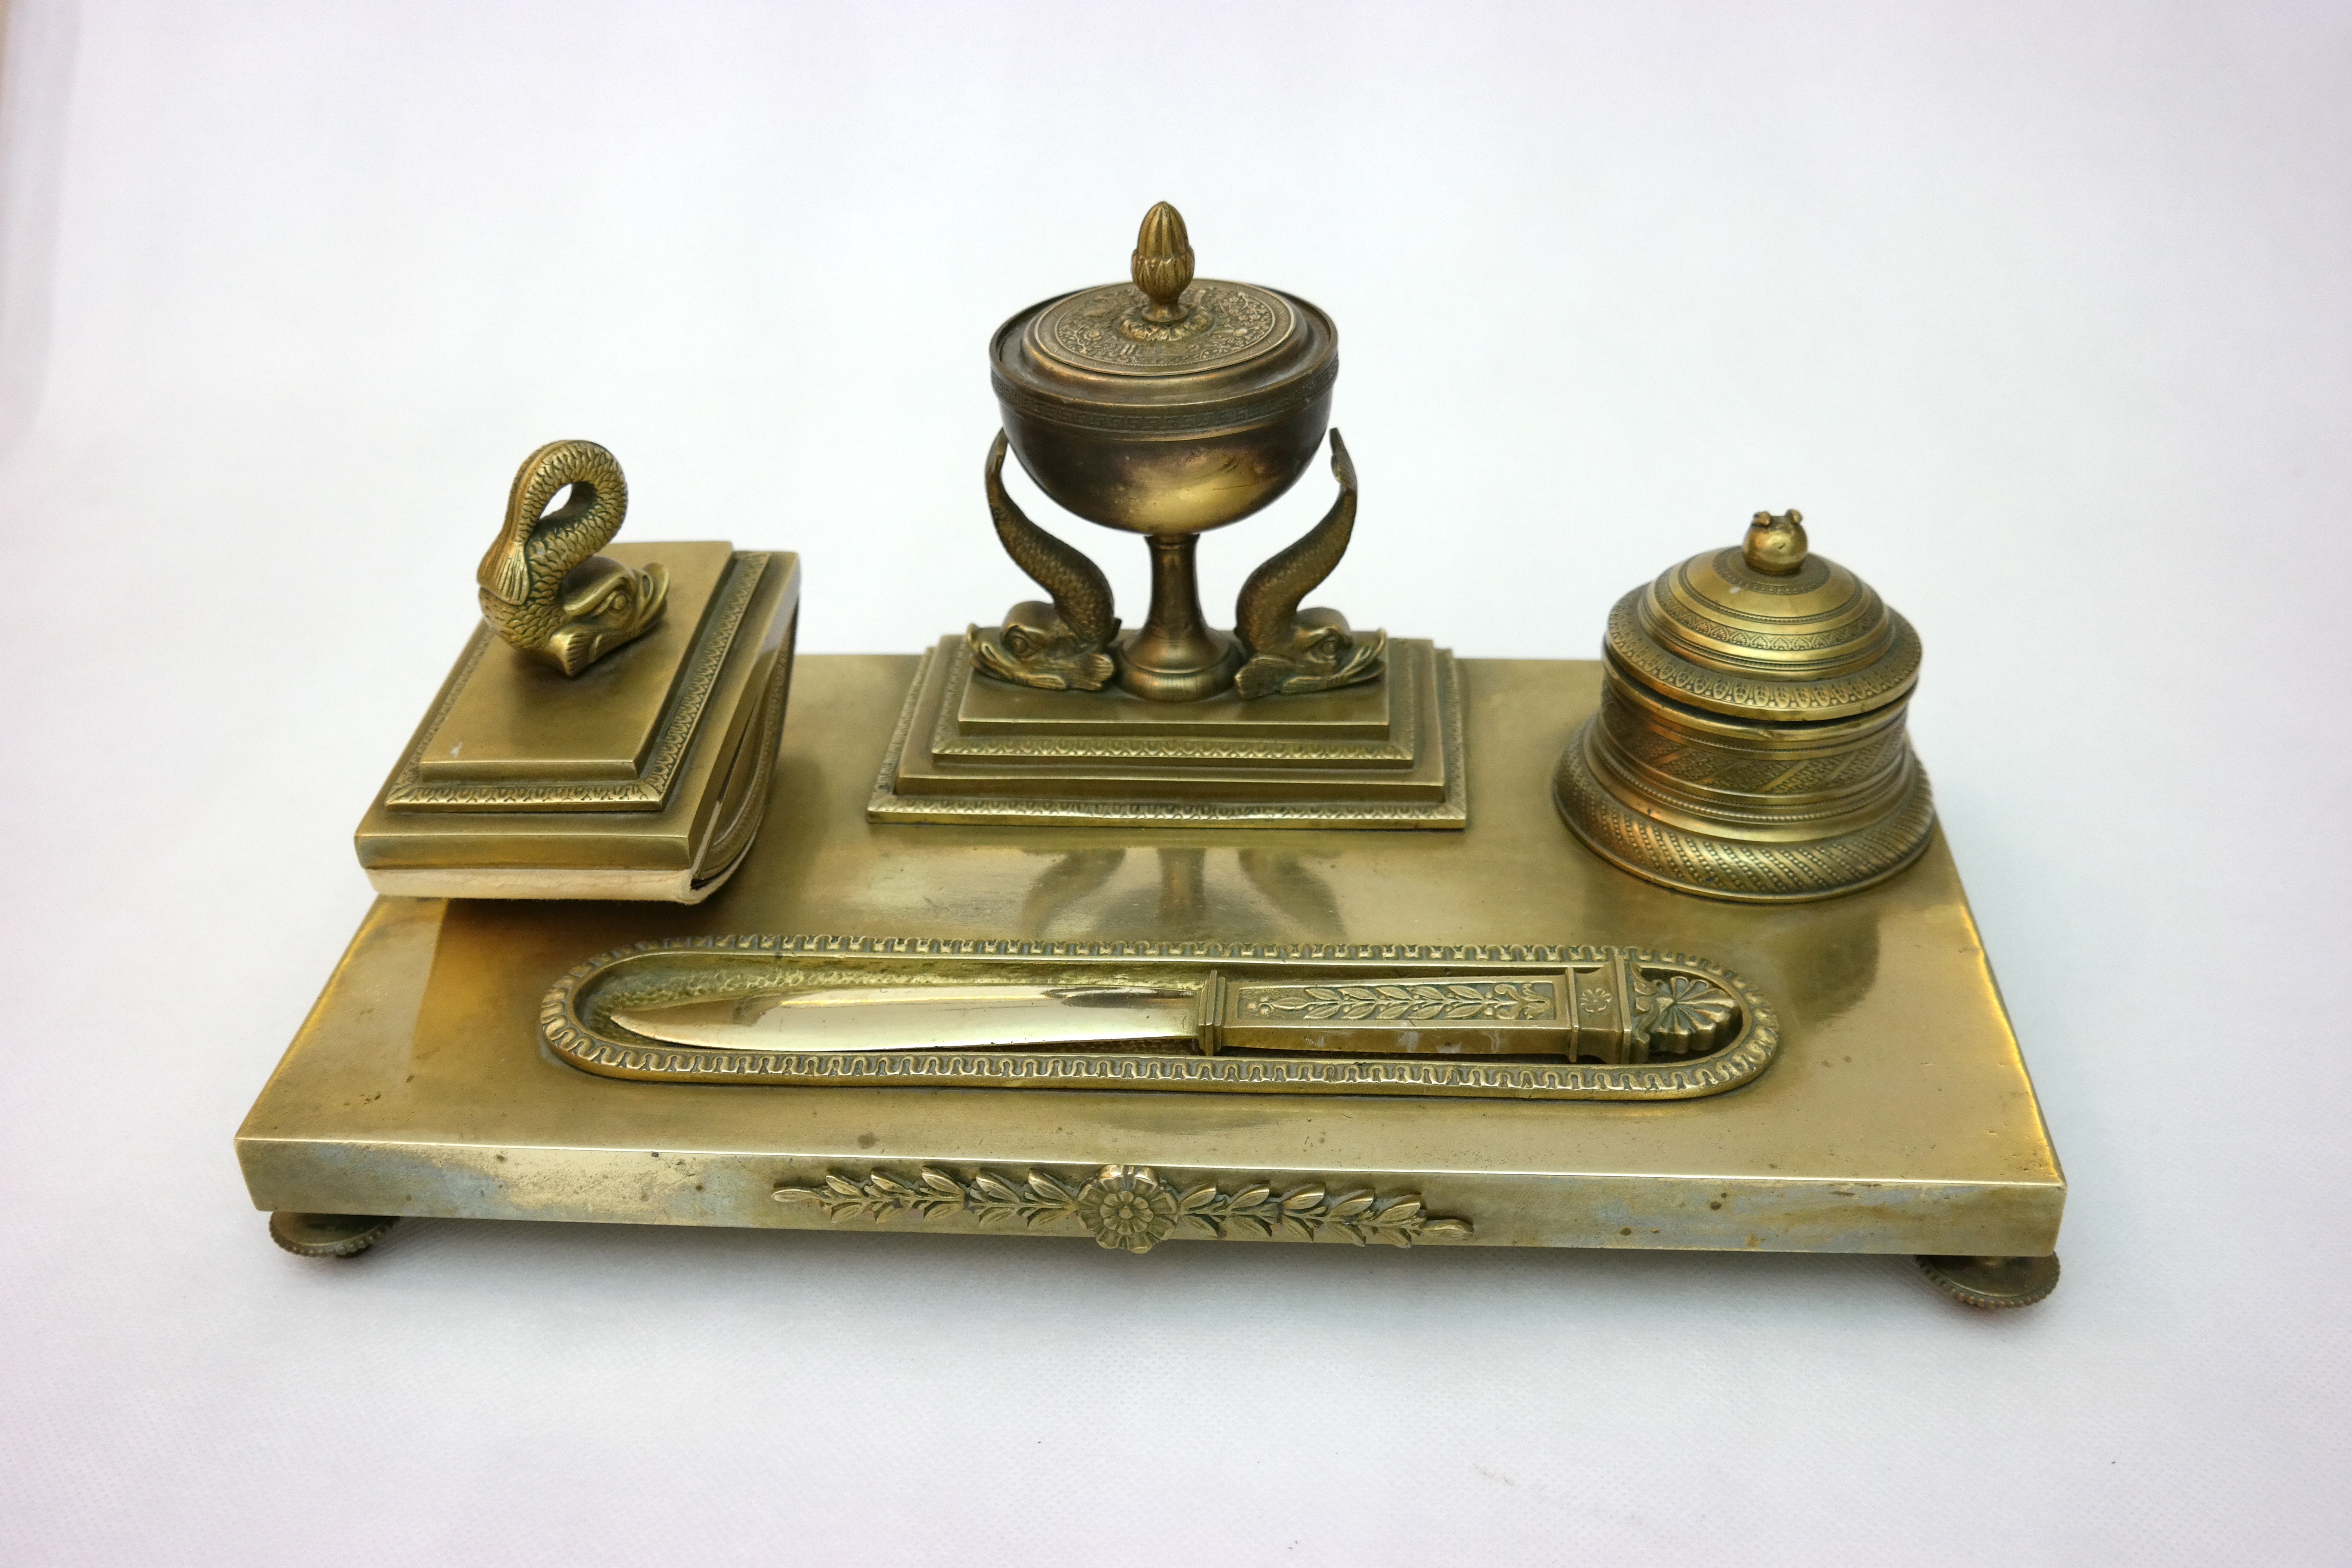
antique, metal, material, brass, bureau, bronze